Vibrator (electronic)

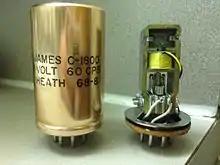
A pair of Heathkit-brand vibrators manufactured by James Electronics, with octal bases. The one on the right has been stripped of the aluminum cap so the inner components can be seen.

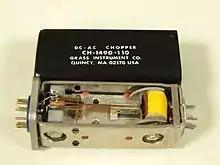
An electro-mechanical vibrator from the Grass Instrument Co. Used as part of a chopper amplifier in polygraph input amplifier.

A vibrator is an electromechanical device that takes a DC electrical supply and converts it into pulses that can be fed into a transformer. It is similar in purpose (although greatly different in operation) to the solid-state power inverter.